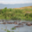
Label: plain